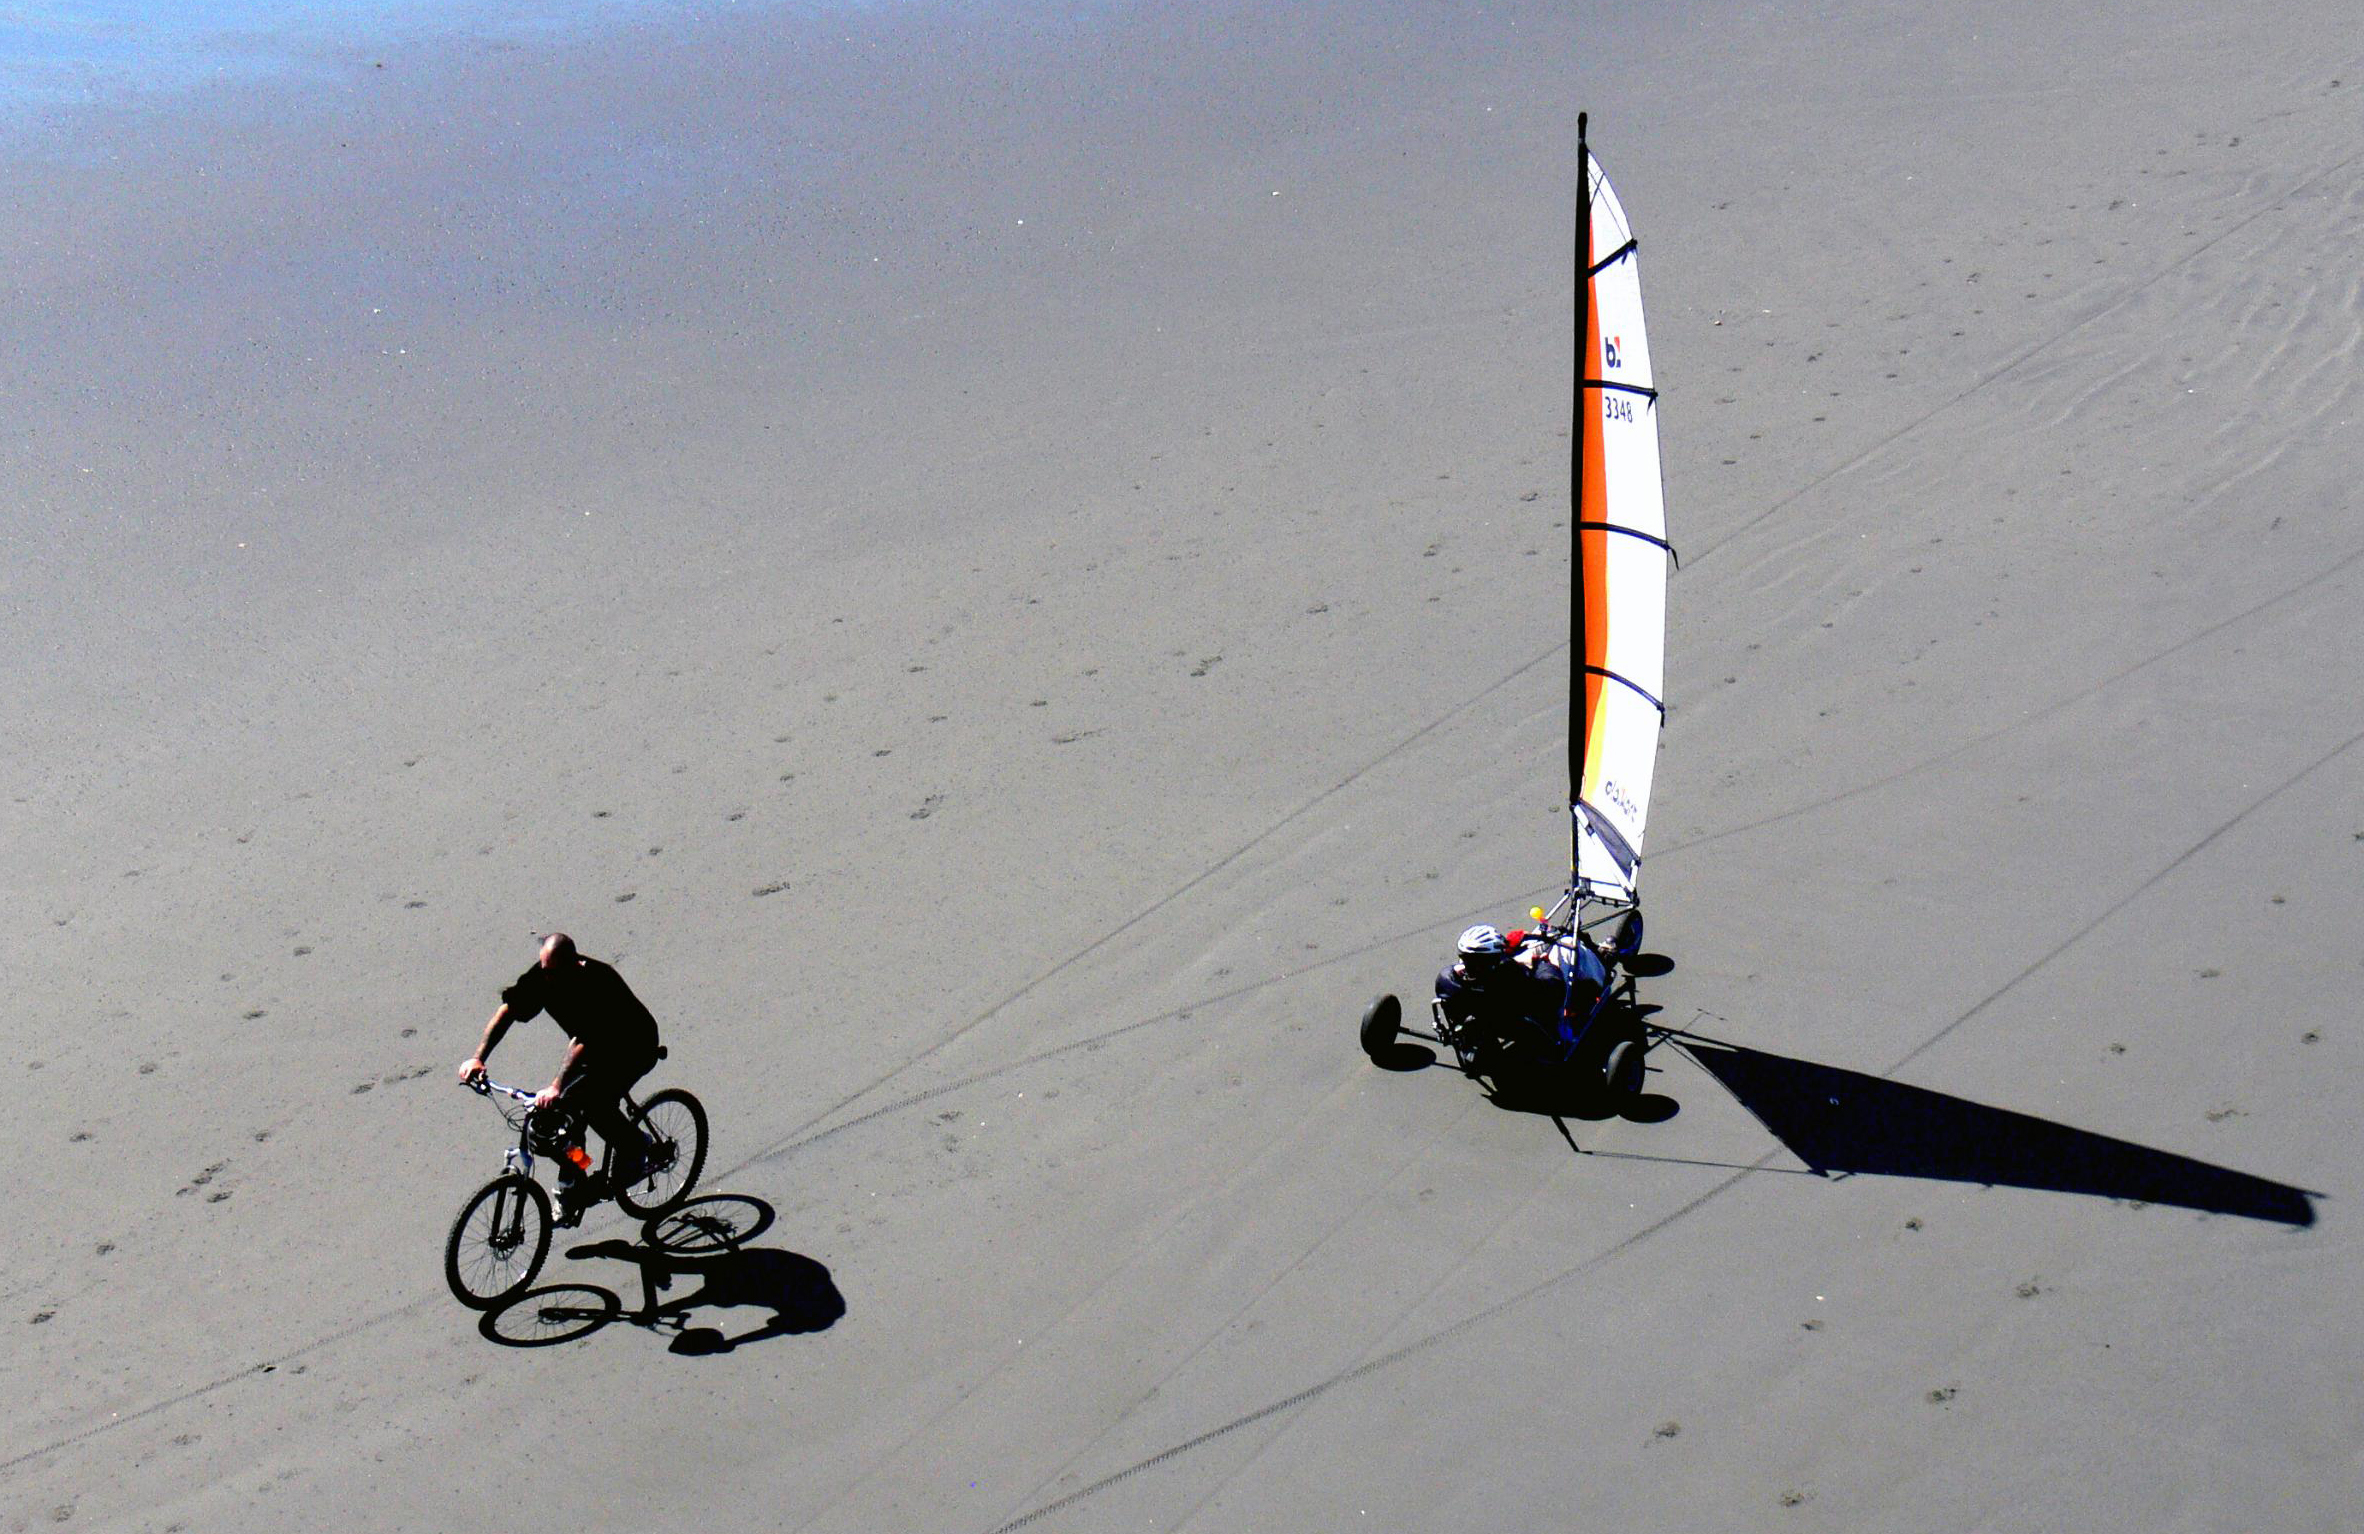
snow, wing, adventure, wind, vehicle, sailing, extreme sport, sports, bikes, sandybeach, landyachting, atmosphere of earth, bicycle motocross